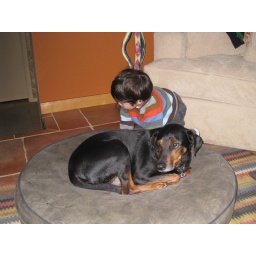
Fighting over the dog bed